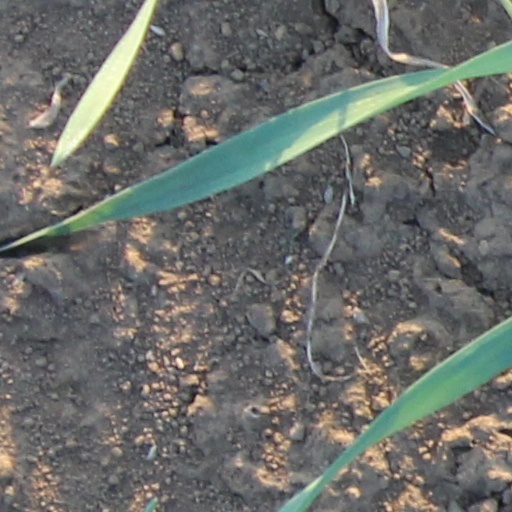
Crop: wheat